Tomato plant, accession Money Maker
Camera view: horizontal (90 deg, fisheye); turntable rotation: 240 degrees
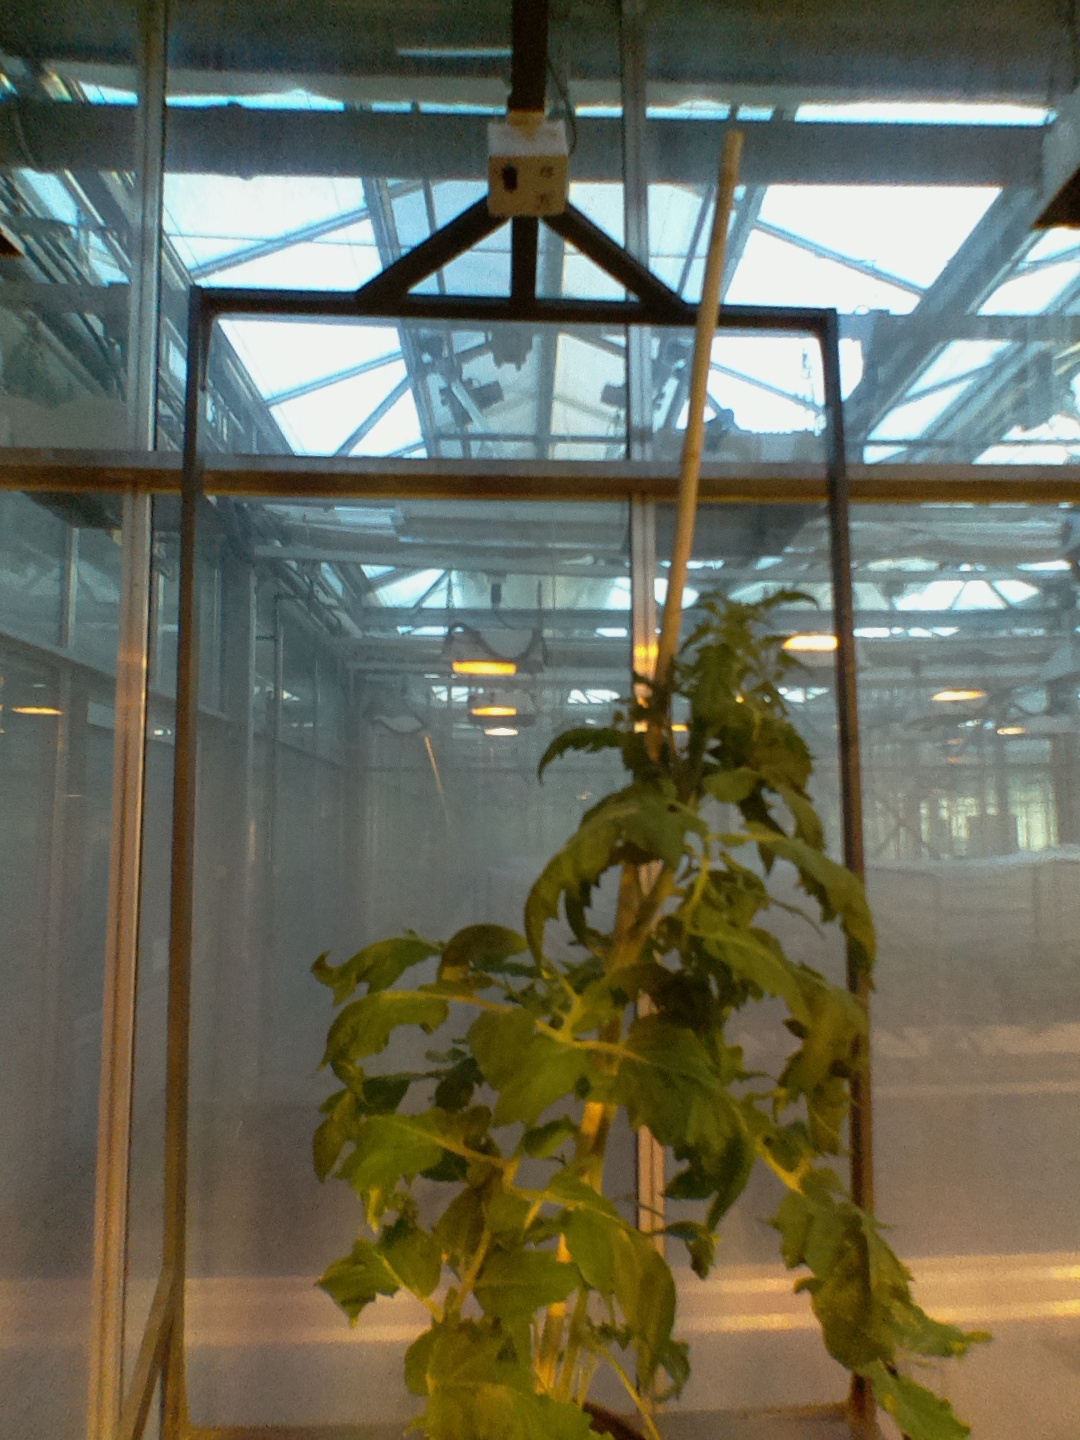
BBCH growth stage 61: 10%-20% of flowers open